Schepis Building

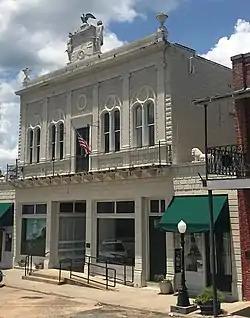

The Schepis Building, on Main Street in Columbia, Louisiana, was built in about 1916. It was listed on the National Register of Historic Places in 1986. The building was also added as a contributing property to the Downtown Columbia Historic District at the time of its creation on .